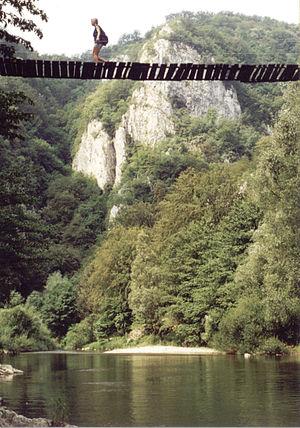
La Nera est une rivière de 124 km, affluent gauche du Danube, qui arrose principalement la Roumanie et, dans une moindre mesure, la Serbie.